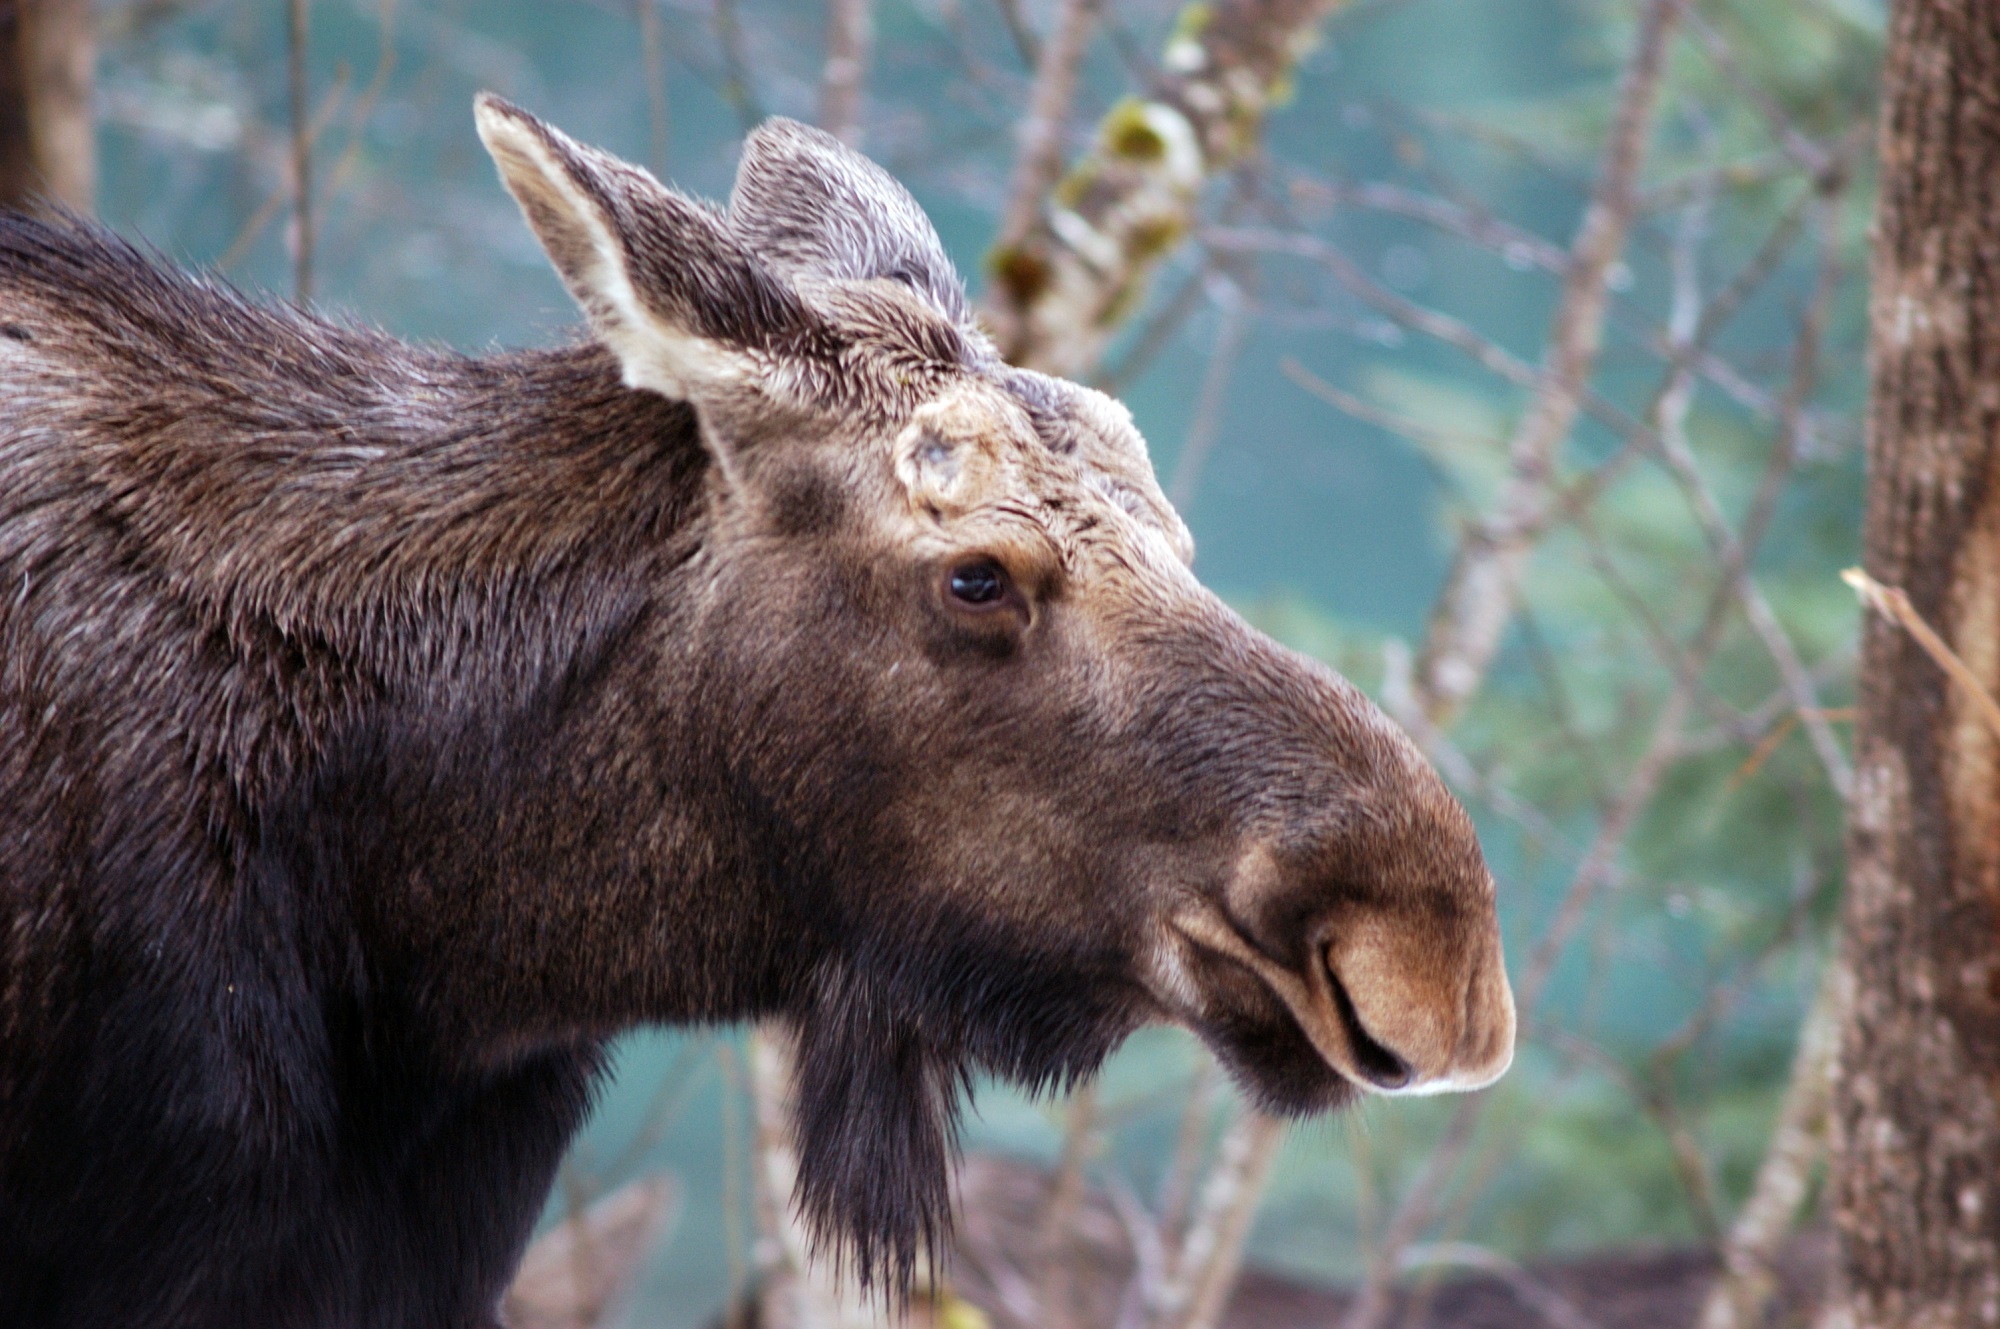
landscape, nature, forest, game, female, wildlife, portrait, cow, park, fauna, moose, close up, outdoors, national, head